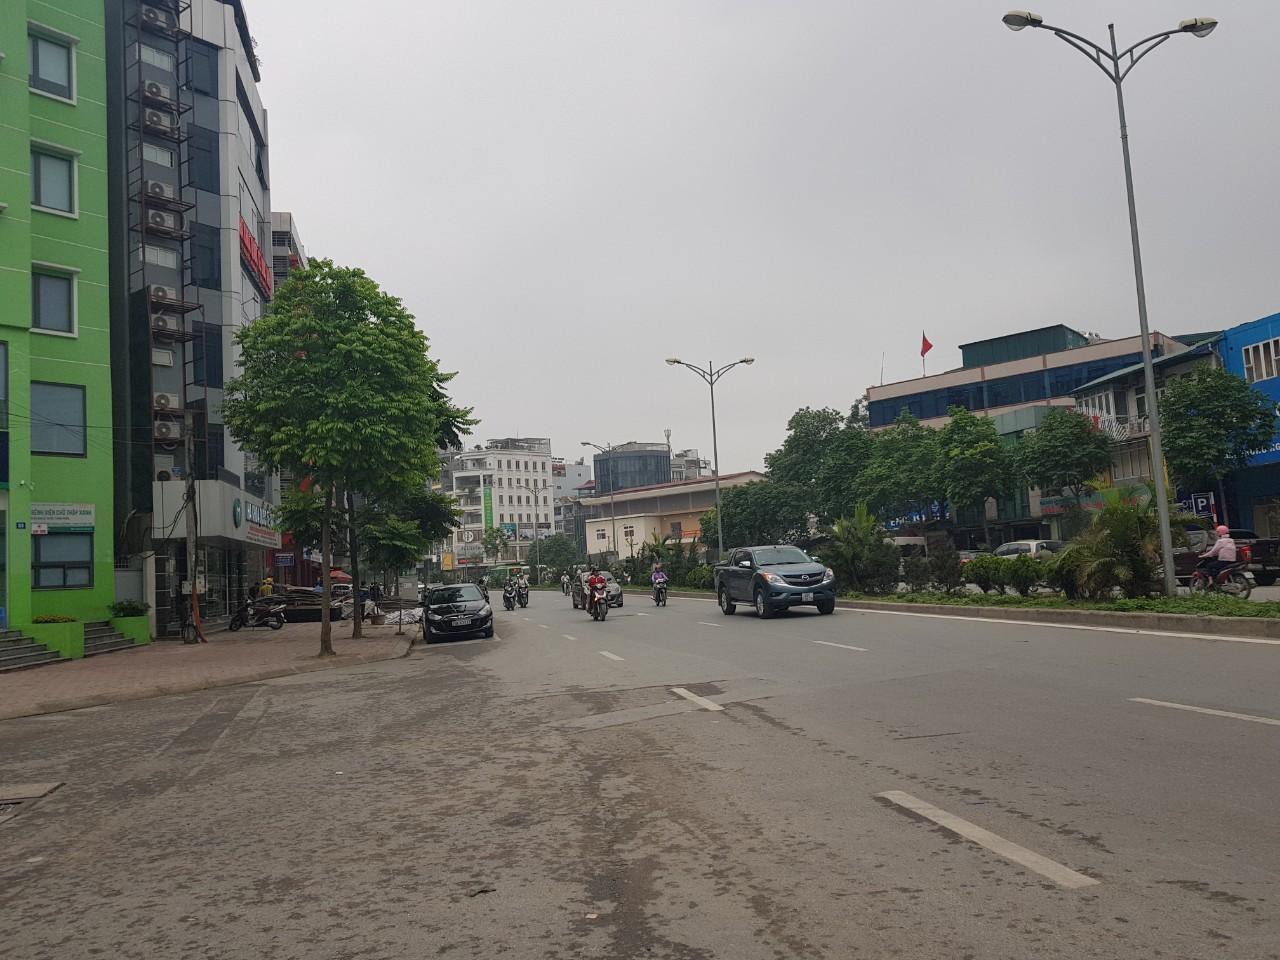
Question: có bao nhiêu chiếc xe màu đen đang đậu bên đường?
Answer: có một chiếc xe màu đen đang đậu bên đường